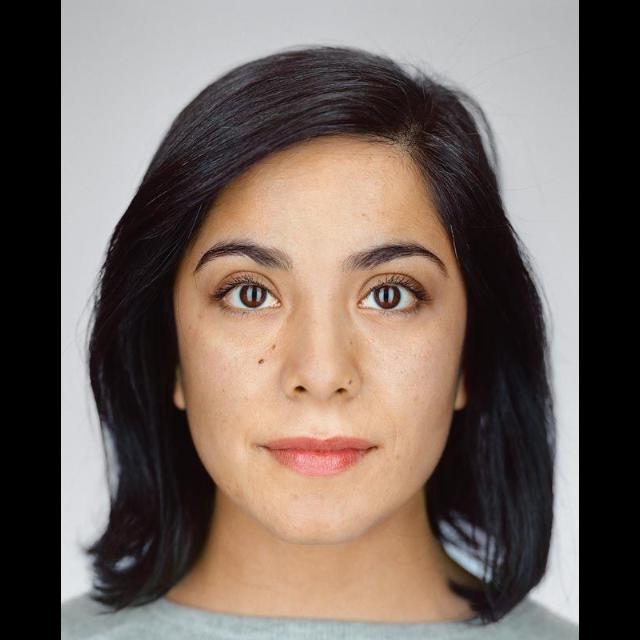
Label: Colored